Reykjavík

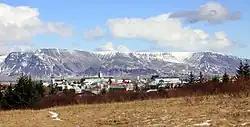
Esja, the mountain range to the north of Reykjavík

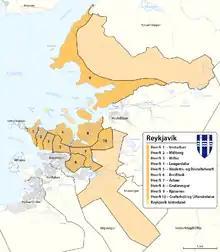
Districts of Reykjavík

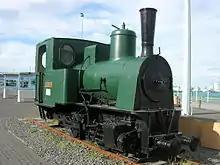

Reykjavík is located in the southwest of Iceland. The Reykjavík area coastline is characterized by peninsulas, coves, straits, and islands.